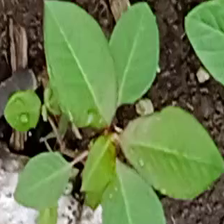
Weed species: Moti_dudhi(Euphorbia_geneculata_L)